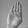
ASL letter: B